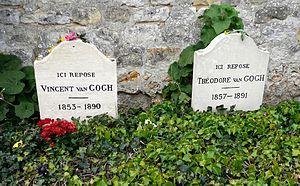
Tombes de Vincent et Théodore Van Gogh